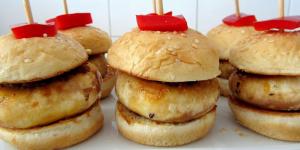
mini hamburguesas de champinones